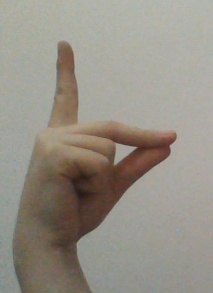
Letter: ta